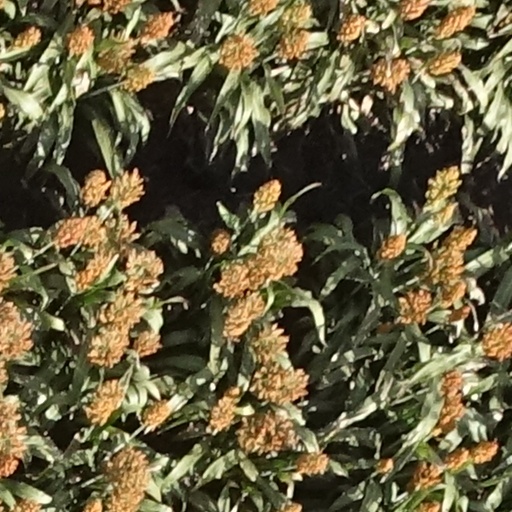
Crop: sorghum